3rd Wing

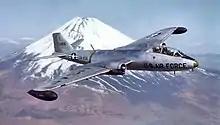
3rd Bombardment Group B-57C 53-836 by Mount Fuji about 1957

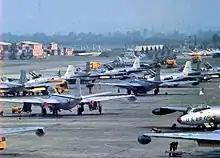
B-57Bs on the flightline at Johnson AB, about 1957

With the war over in Korea, wing returned to the routine of peacetime duty in the Cold War environment. It remained at Kunsan Air Base until October 1954, when it moved to Johnson Air Base, Japan. In late 1955, the 3rd Bombardment Group received its first Martin B-57B Canberra Night Intruder and began to convert from the B-26.